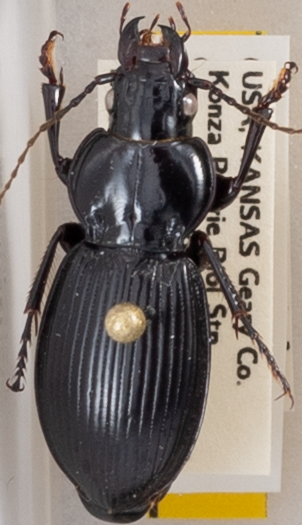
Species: Cyclotrachelus sodalis colossus
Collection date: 2020-06-29
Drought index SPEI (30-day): -0.638
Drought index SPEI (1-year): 0.748
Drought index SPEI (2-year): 2.01